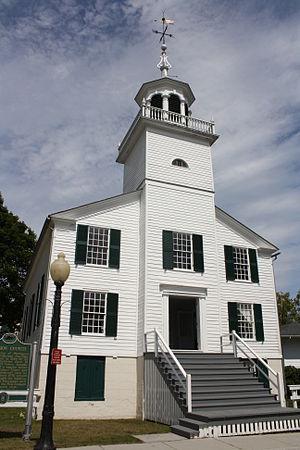
La Mission Church est une église construite en 1829 et située sur l'île Mackinac dans l'État du Michigan aux États-Unis. Il s'agit de la plus vieille église toujours existante du Michigan. Elle fait partie d'un complexe composé également de la Mission House et qui avait pour but à l'origine d'accueillir une mission calviniste. L'église fait partie du parc d'État de Mackinac Island et est classée dans le Registre national des lieux historiques.